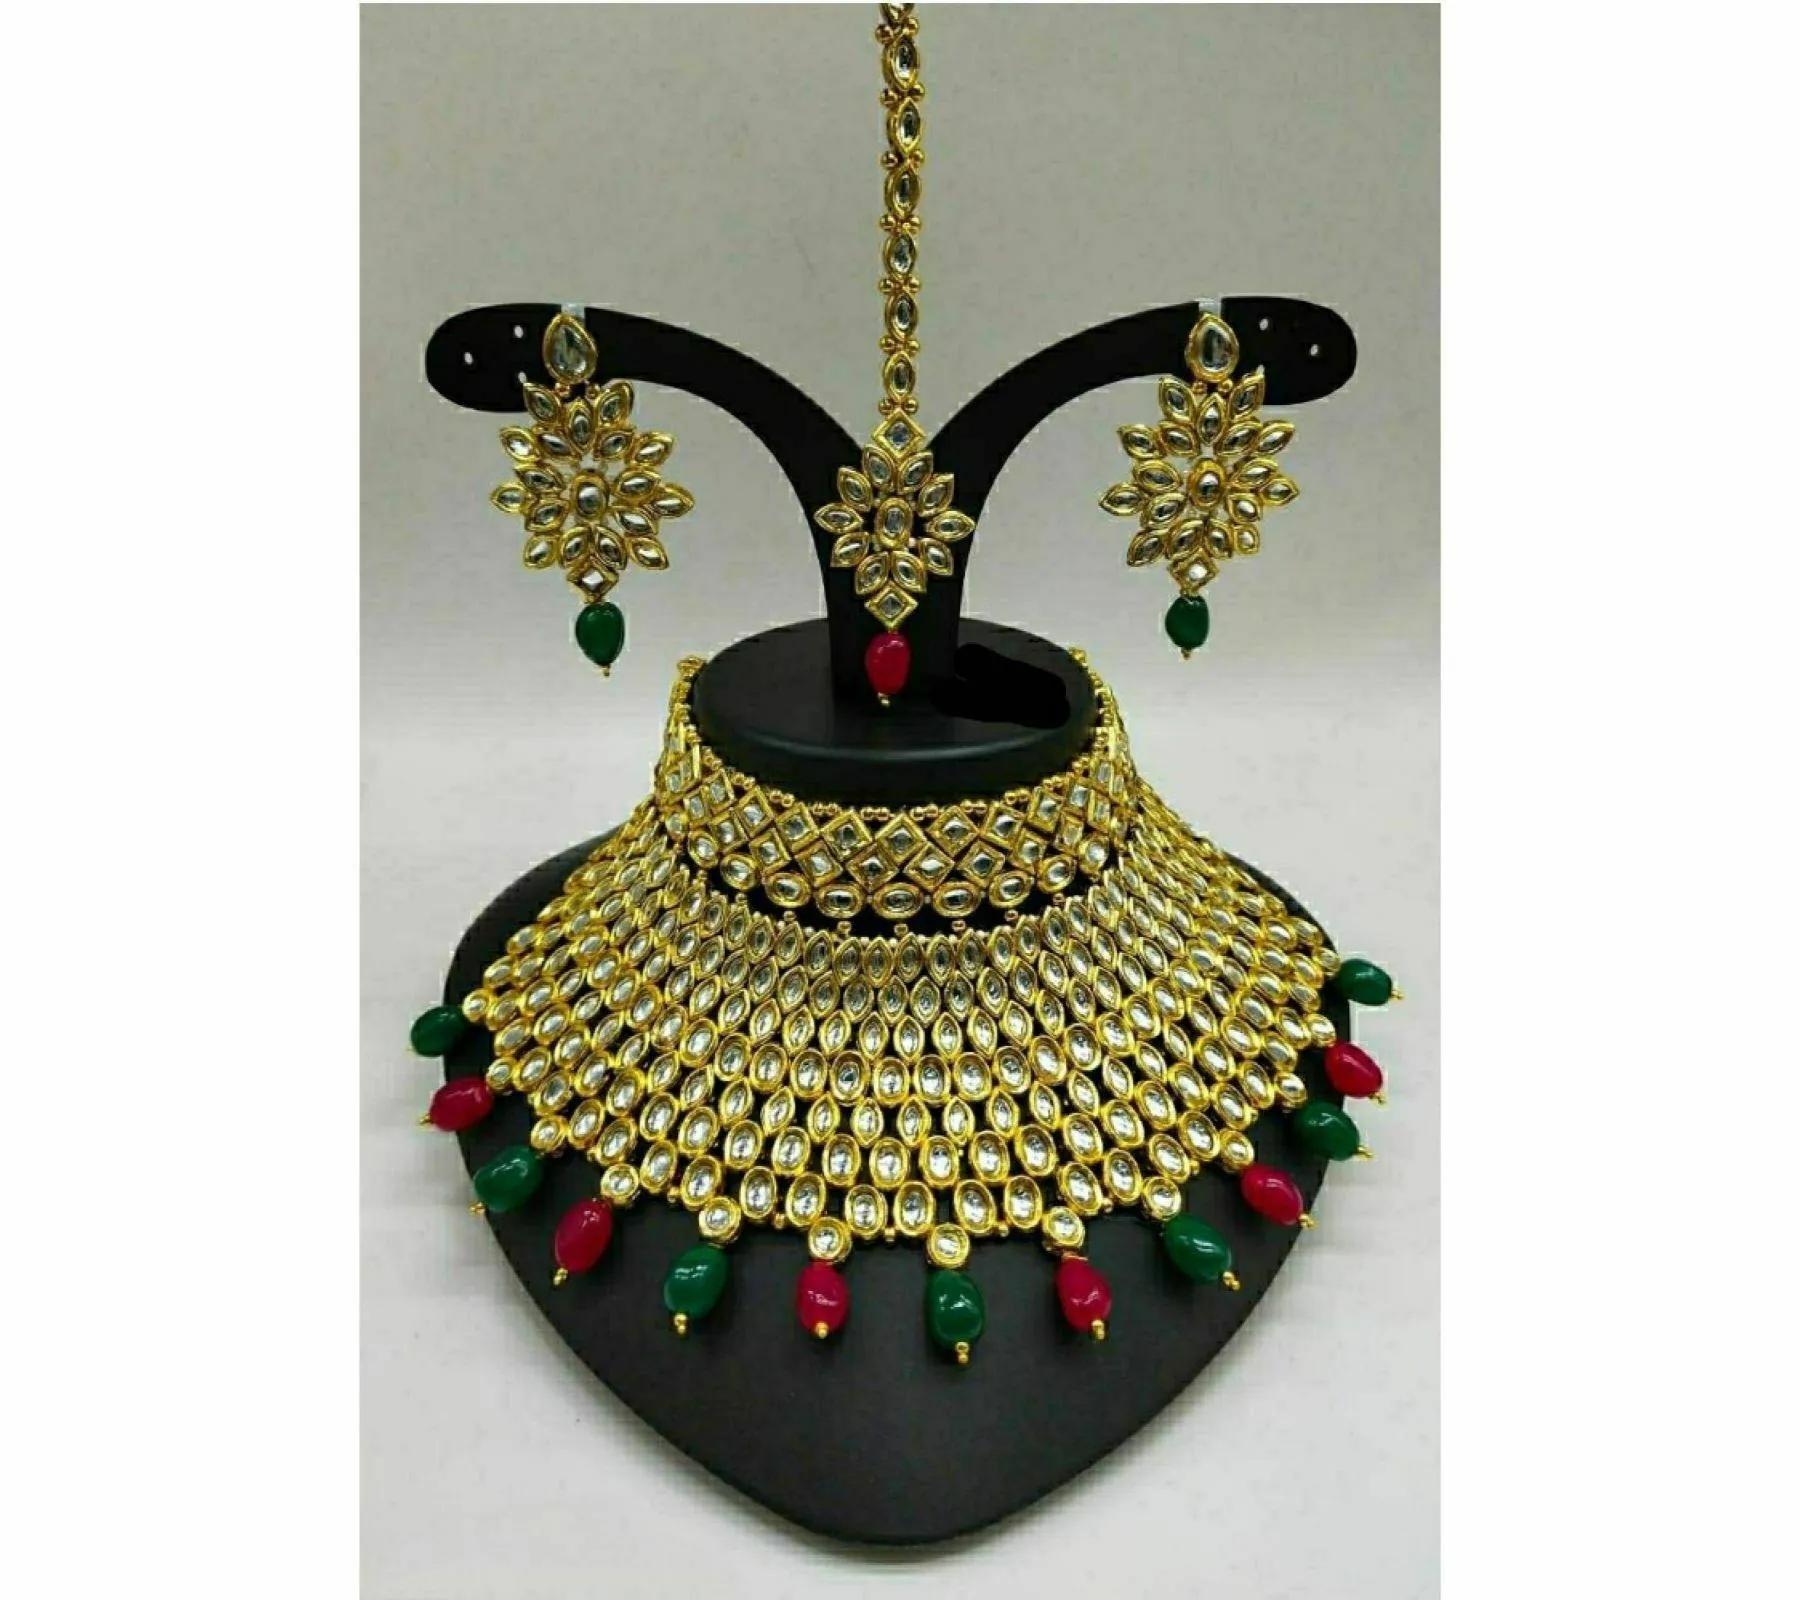
 Gyaan Jewels Handmade Gold Plated Brass Necklace, Earring and Maang Tikka Set Green (Women, Girls) (Pack of 1) Free Size
Type: Necklaces
Brand: Gyaan Jewels
Price: Rs. 785
 Gyaan Jewels Handmade Gold Plated Brass Necklace, Earring and Maang Tikka Set Green (Women, Girls) (Pack of 1)
Features: These are very easy to use being lightweight and has a design which makes it very comfortable,Superior quality and skin friendly,Made from premium quality material this product assures to remain in its original glory even after years of usage,Perfect gift ideal valentine, birthday, anniversary gift your loved ones
Included: 1 Necklace, 1 pair Earrings, 1mang tika